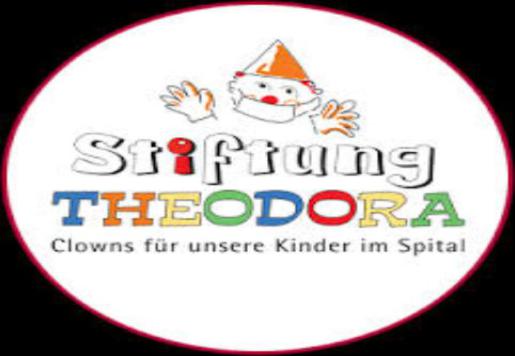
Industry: Others